Down to a Sunless Sea (Carter novel)

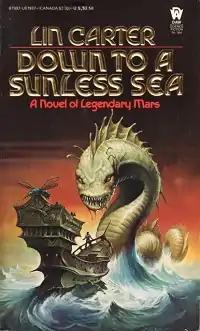
Cover of first edition

Down to a Sunless Sea is a science fantasy novel by American writer Lin Carter, the fourth in his Edgar Rice Burroughs- and Leigh Brackett-inspired series The Mysteries of Mars. It was first published in paperback by DAW Books in June 1984 and reissued in hardcover and trade paperback by Wildside Press in February 2008.